Dil Mera Dhadkan Teri

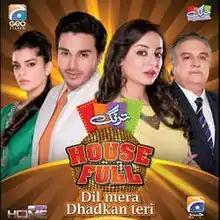
Poster

"Dil Mera Dharkan Teri" is a Pakistani romantic drama film that explores the complexities of love, sacrifice, and destiny. Released in 2006, the movie captures the essence of traditional Bollywood-style storytelling, combining intense emotion, familial ties, and cultural dynamics. Directed by "Syed Noor", the film features a talented cast and a captivating storyline that left a lasting impact on Pakistani cinema, drawing attention both locally and internationally.